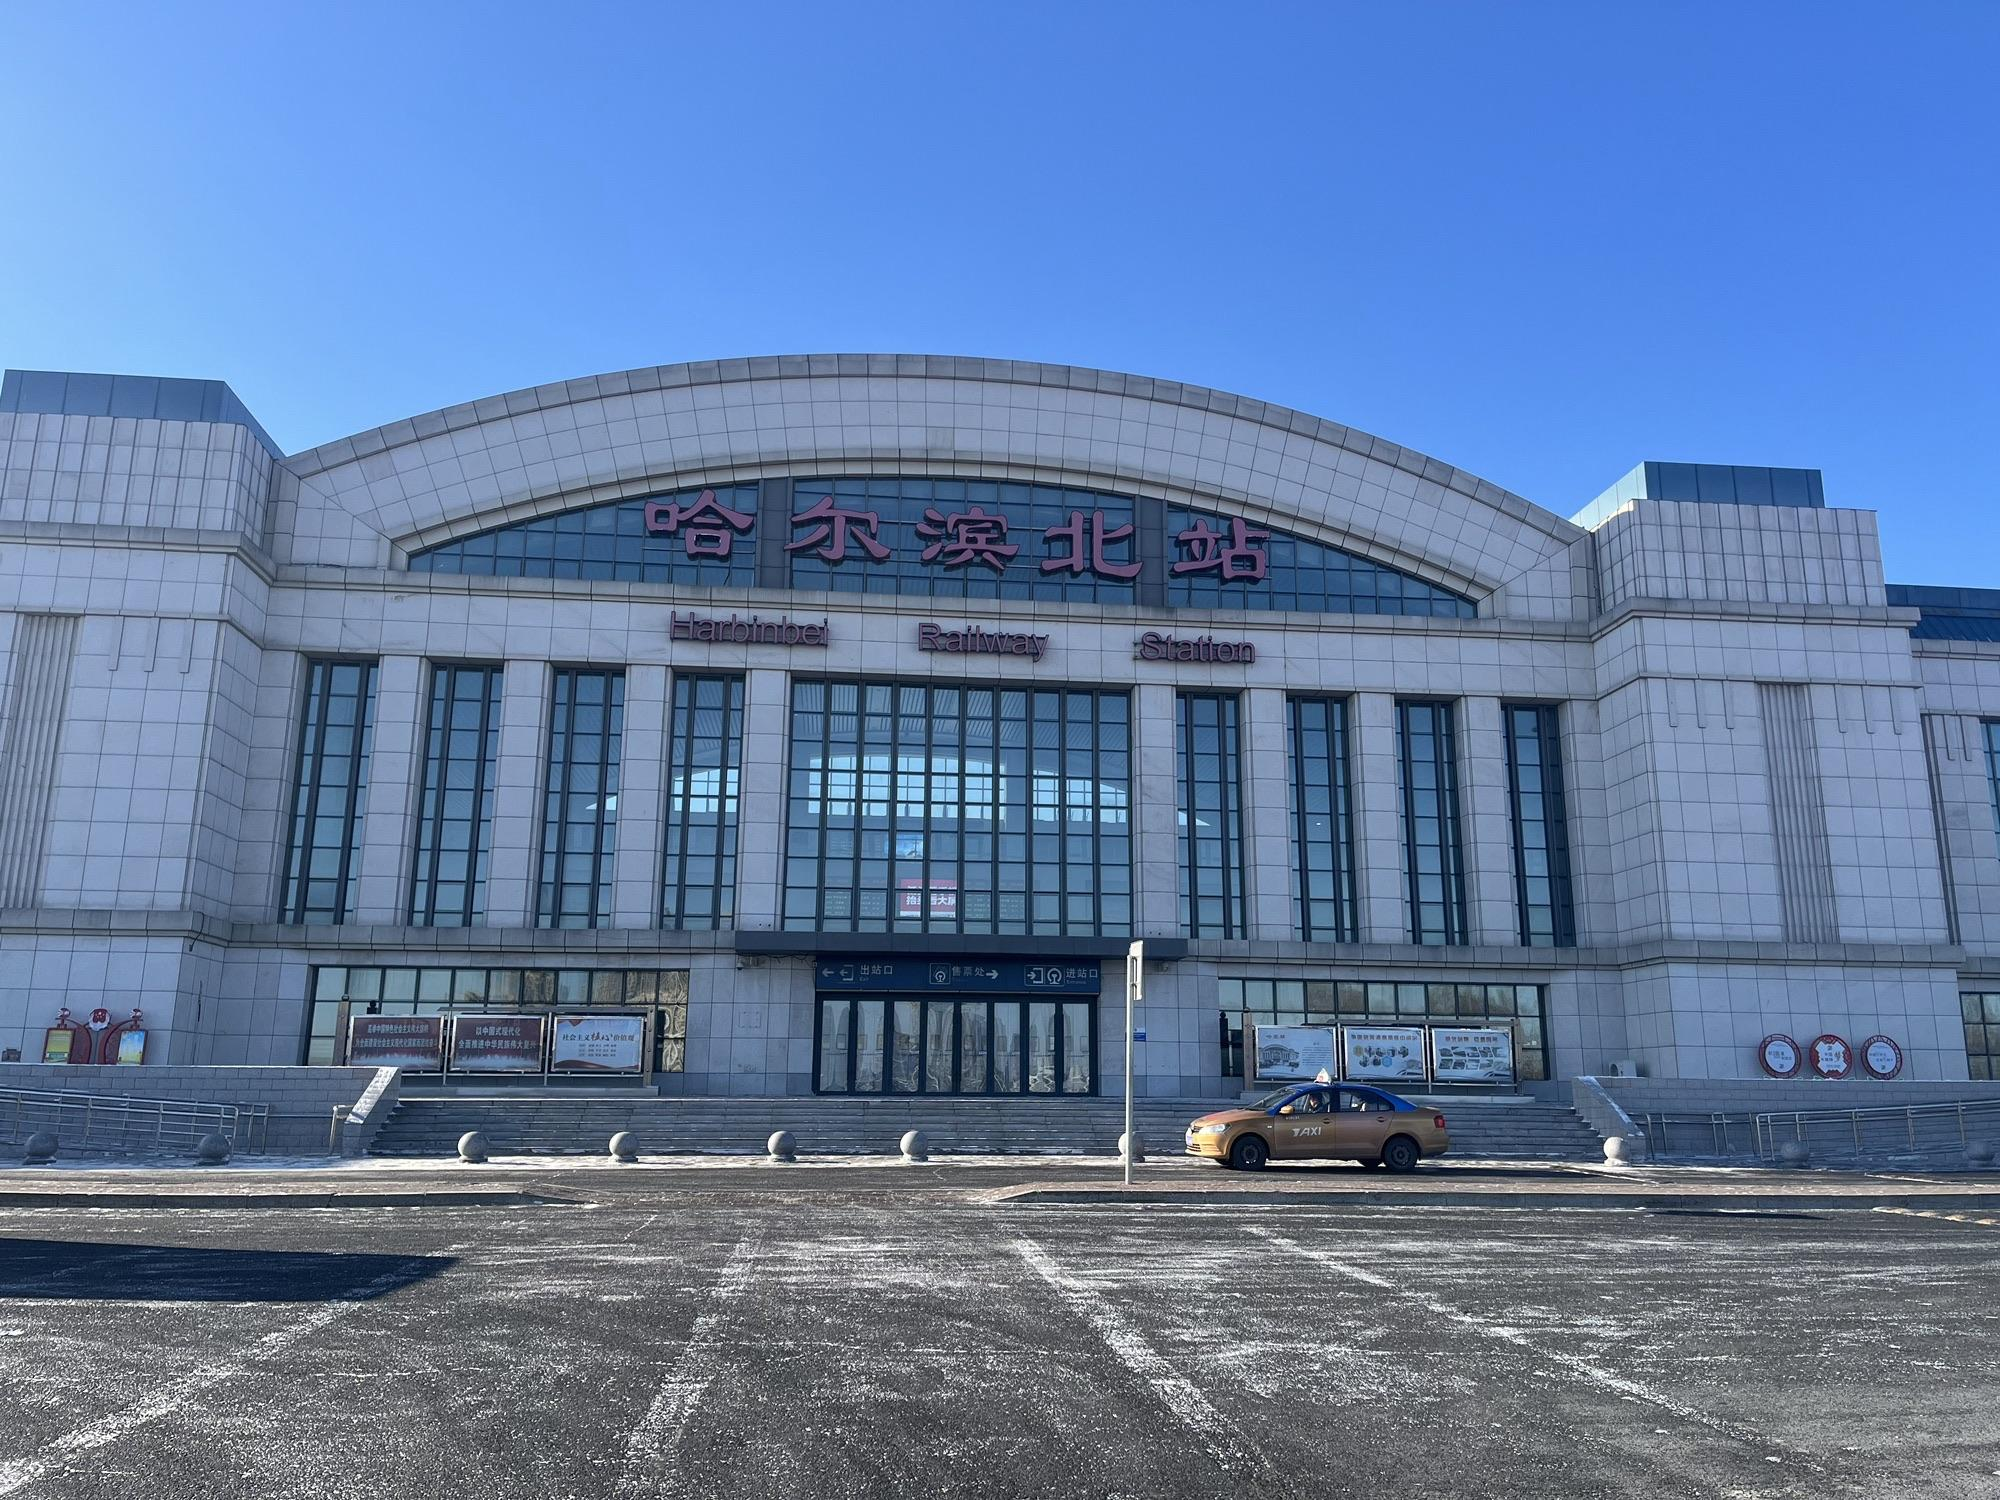
地标名称：哈尔滨北站
所在城市：哈尔滨市·松北区